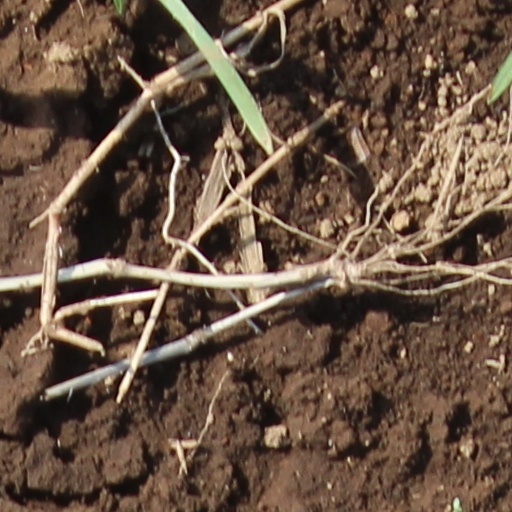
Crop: wheat